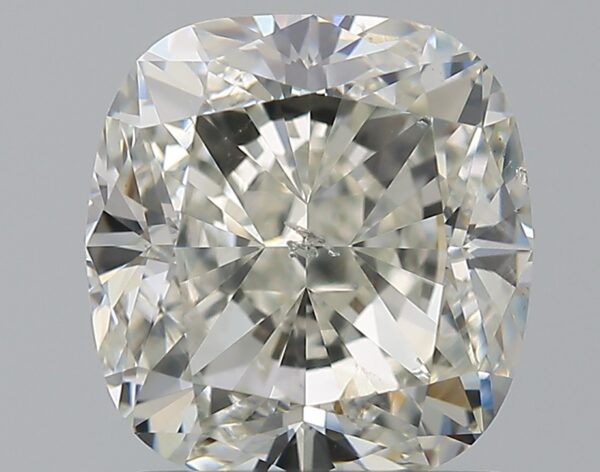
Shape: cushion
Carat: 2.01
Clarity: SI2
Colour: K
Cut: EX
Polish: EX
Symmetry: EX
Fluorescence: N
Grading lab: GIA
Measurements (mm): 7.05 x 6.79 x 4.7